Birdwatchers (film)

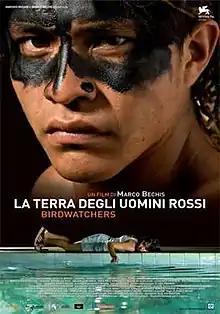
Film poster

Birdwatchers is a 2008 Brazilian-Italian drama film directed by Marco Bechis and starring Claudio Santamaria, Alicélia Batista Cabreira, and Chiara Caselli. It depicts the breakdown of a community of Guarani-Kaiowa native Indians whilst attempting to reclaim their ancestral land from a local farmer.